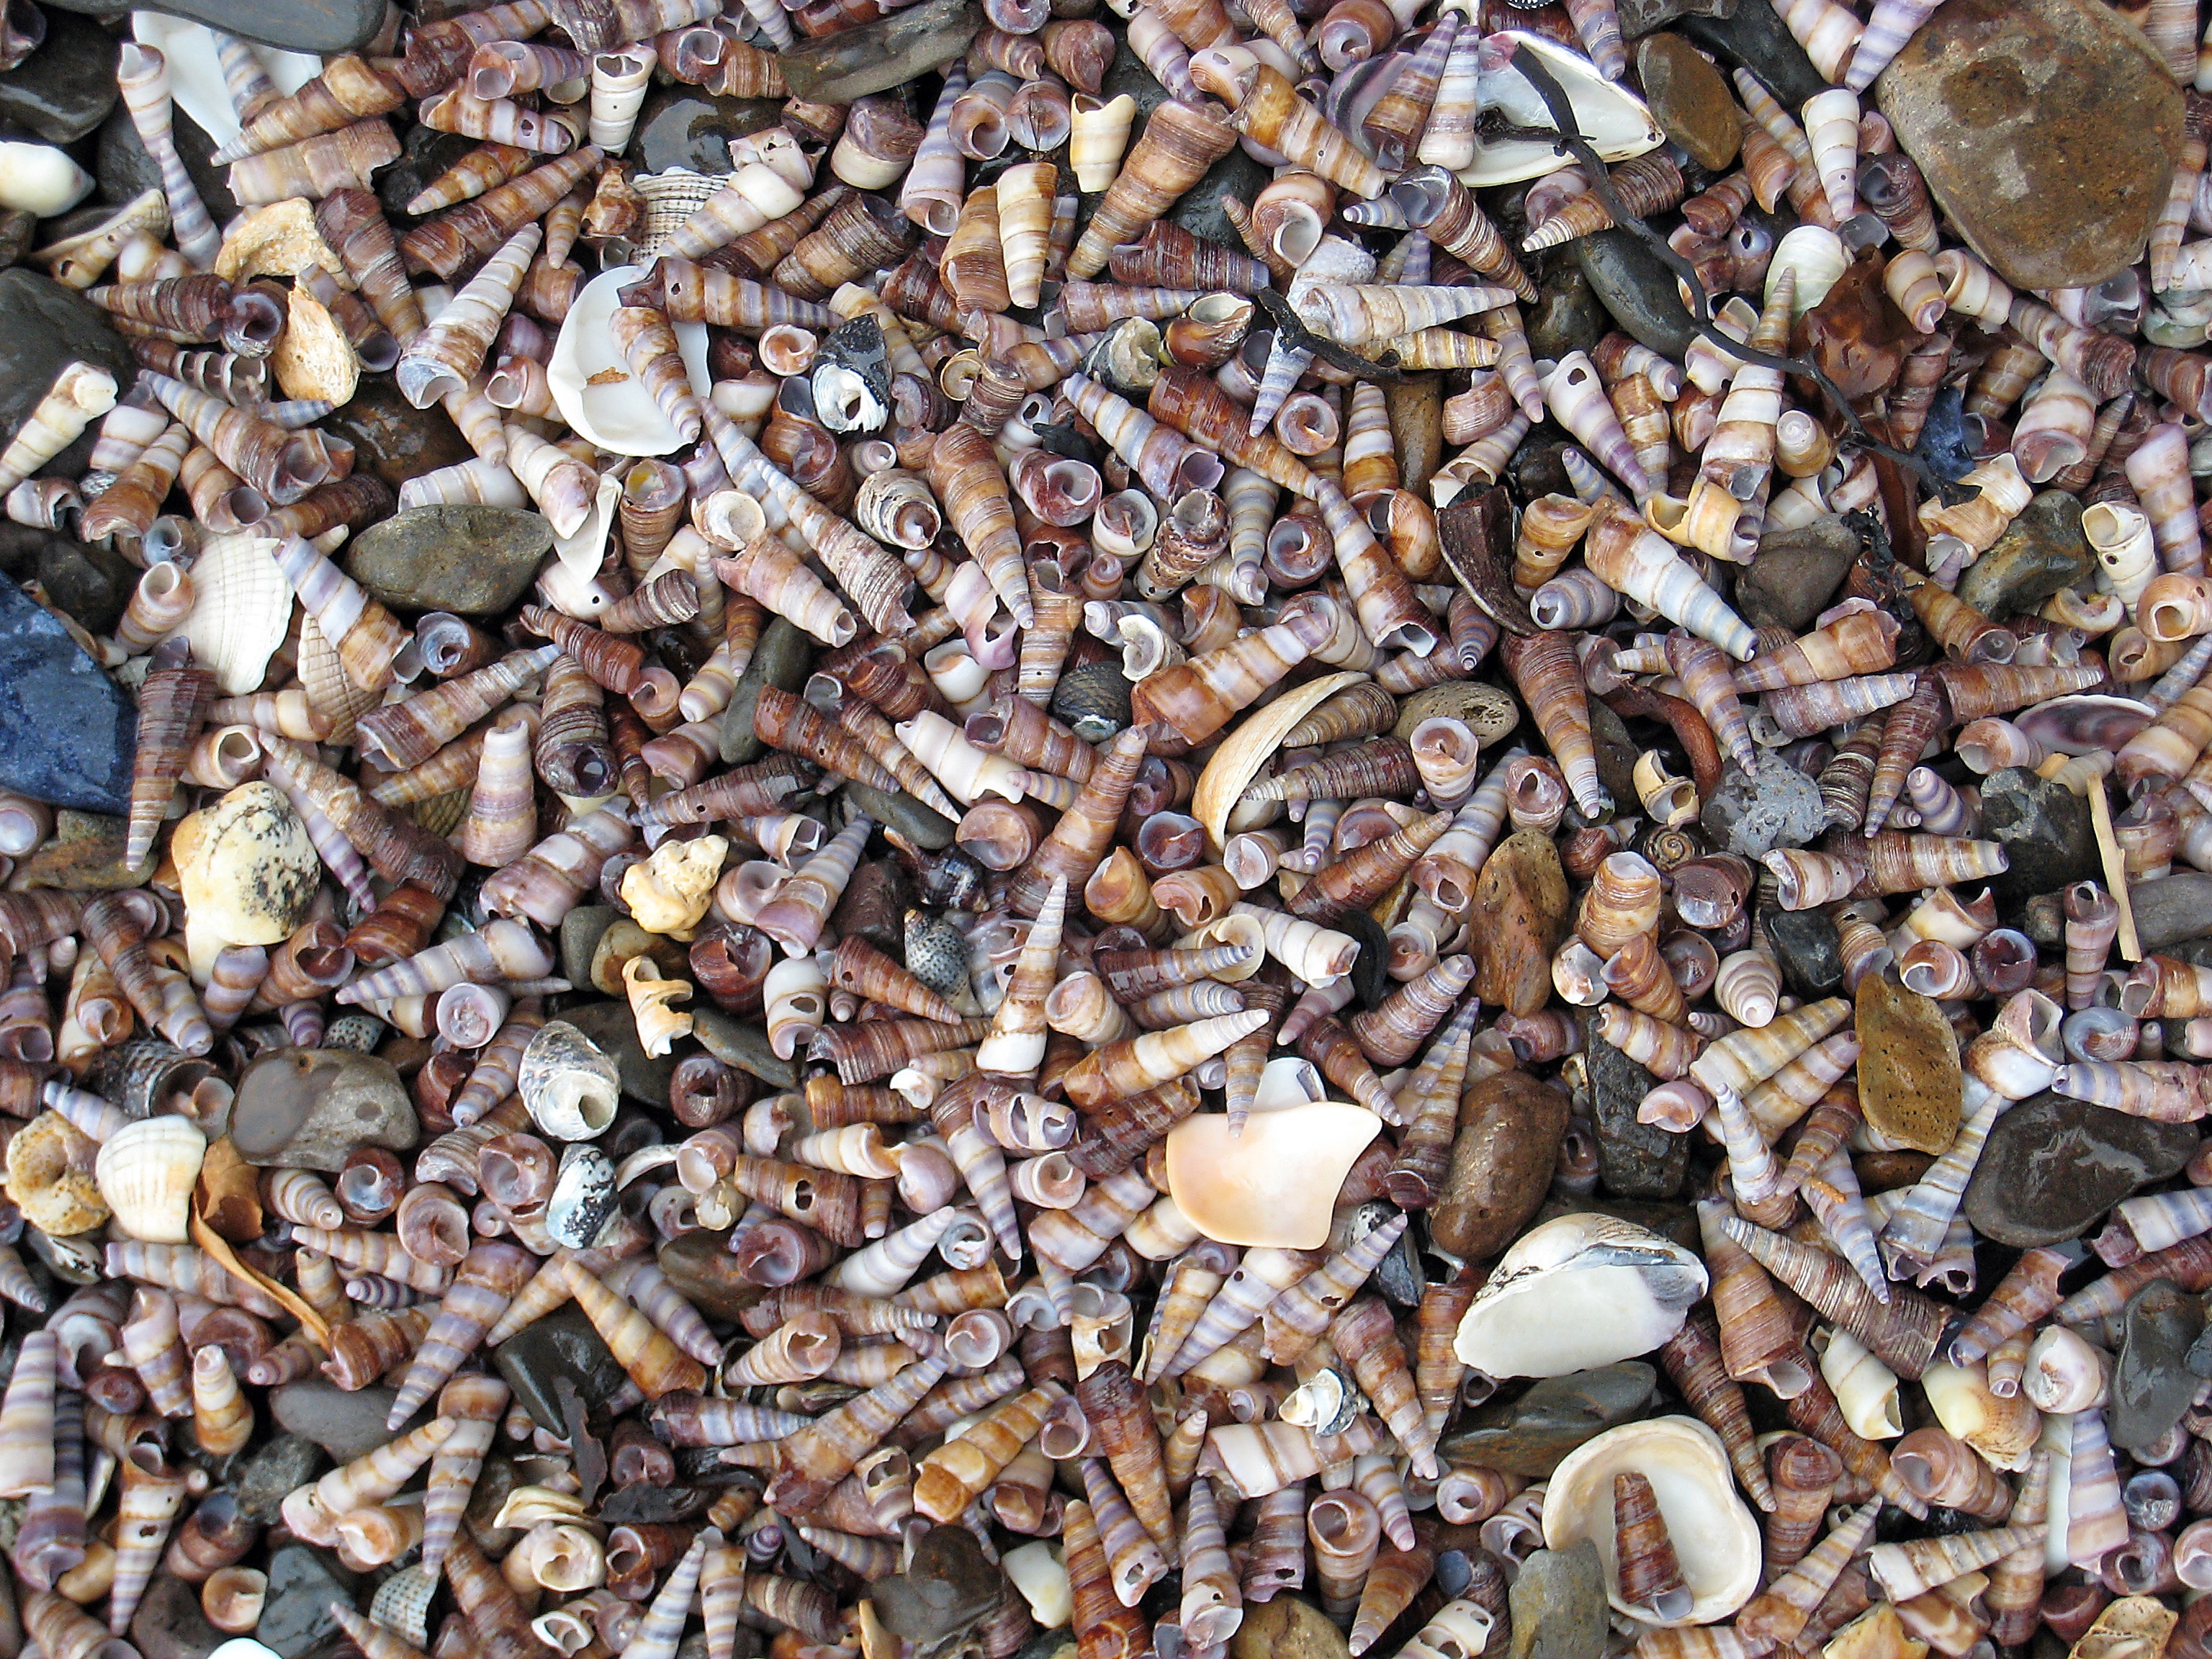
structure, texture, flower, food, produce, soil, material, background, gravel, backgrounds, scrap, mussels